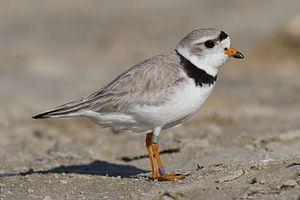
Cette liste des espèces d'oiseaux au Québec recense les taxons de ce groupe observés dans cette province du Canada. Elle provient de l'American Ornithologist Union en date du mois de janvier 2019. Elle comprend 470 espèces dont :
Cette liste des oiseaux au Canada provient de Bird Checklists of the World en date du mois de juillet 2018.
Le Pluvier siffleur est une espèce de petits oiseaux limicoles de la famille des Charadriidae. De la taille d'un moineau et de couleur sable, il niche et se nourrit sur les plages de sable et de gravier. L'adulte a les jambes jaune-orange, une bande noire traversant le front de l'œil à l'œil et un anneau noir autour du cou pendant la saison de reproduction qui est souvent plus grand chez le mâle et qui sert à essayer d'attirer les femelles. Il court sur une courte distance puis s'arrête. Il est difficile à voir quand il est immobile car son plumage se marie bien avec le sable de la plage. Mâles et femelles sont difficiles, voire impossibles à distinguer. Simplement, au cours de la saison de reproduction les mâles ont généralement une large bande noire autour du cou alors que les femelles en ont une étroite.